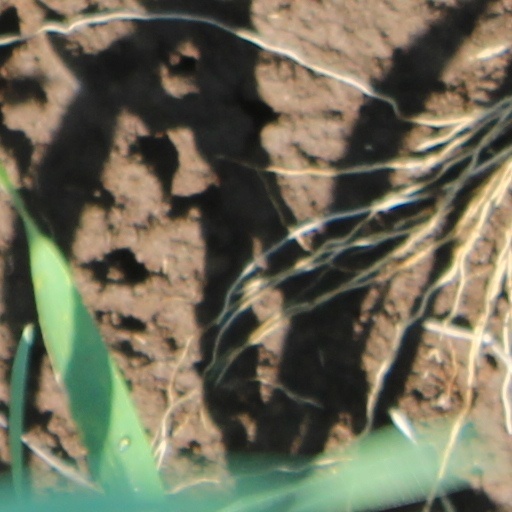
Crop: wheat